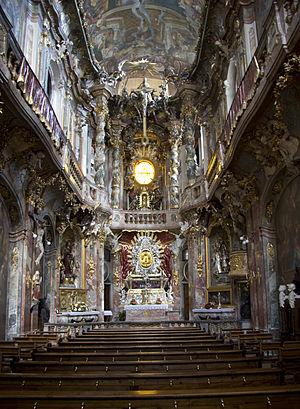
Jean Népomucène est un prêtre catholique et un martyr. Les sources disponibles sur ce nom pourraient se référer à deux personnes distinctes. Il est fêté le 20 mars. Jean Népomucène est l’un des saints les plus vénérés, vu la multiple protection qu’il accordait : il est le patron des bateliers, des ponts, des prêtres, de tous les hommes qui avaient quelque chose de commun avec l’eau.